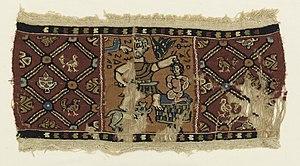
L'Égypte passe sous domination romaine en 30 av. J.-C. Elle conserve un statut particulier durant tout l'Empire romain. Le pays reste un des principaux greniers à blé pour Rome, ainsi que la source de matériaux utilisés à Rome, tels que le granite, extrait du Mons Claudianus, et le porphyre, extrait du Mons Porphyrites, qui transitaient via Coptos. La religion égyptienne continue de rayonner dans l'ensemble du bassin méditerranéen. Le pays bénéficie de la Pax Romana pendant plusieurs dizaines d'années.